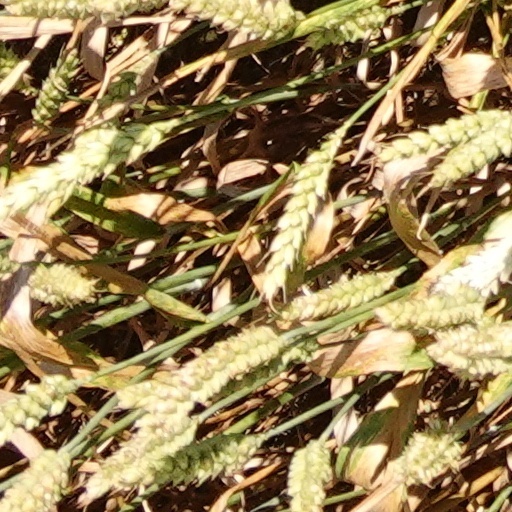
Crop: wheat